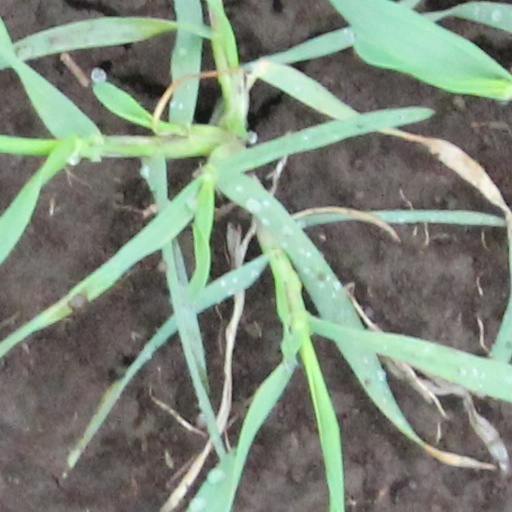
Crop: wheat